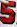
Number: 5